St. Xavier's College, Mumbai

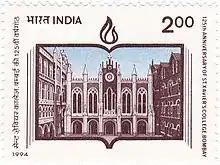
A 1994 stamp dedicated to the 125th anniversary of St. Xavier's College

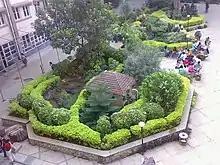
"The Woods" leisure space

The college is Roman Catholic and the Society of Jesus exercises responsibility over it through a Governing Body whose chairman is the Provincial of the Bombay Province of the Society. St. Xavier's College is named after Francis Xavier, a Spanish Jesuit saint of the 16th century who travelled to India. The college seeks to give an all-round formation, inculcating both human and spiritual values. It gives special consideration to Roman Catholics (under the minority rights enshrined in the Constitution of India) for whose education the college was founded. Currently 50% of the seats are reserved for Catholics.